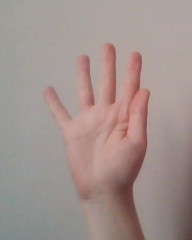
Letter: sheen